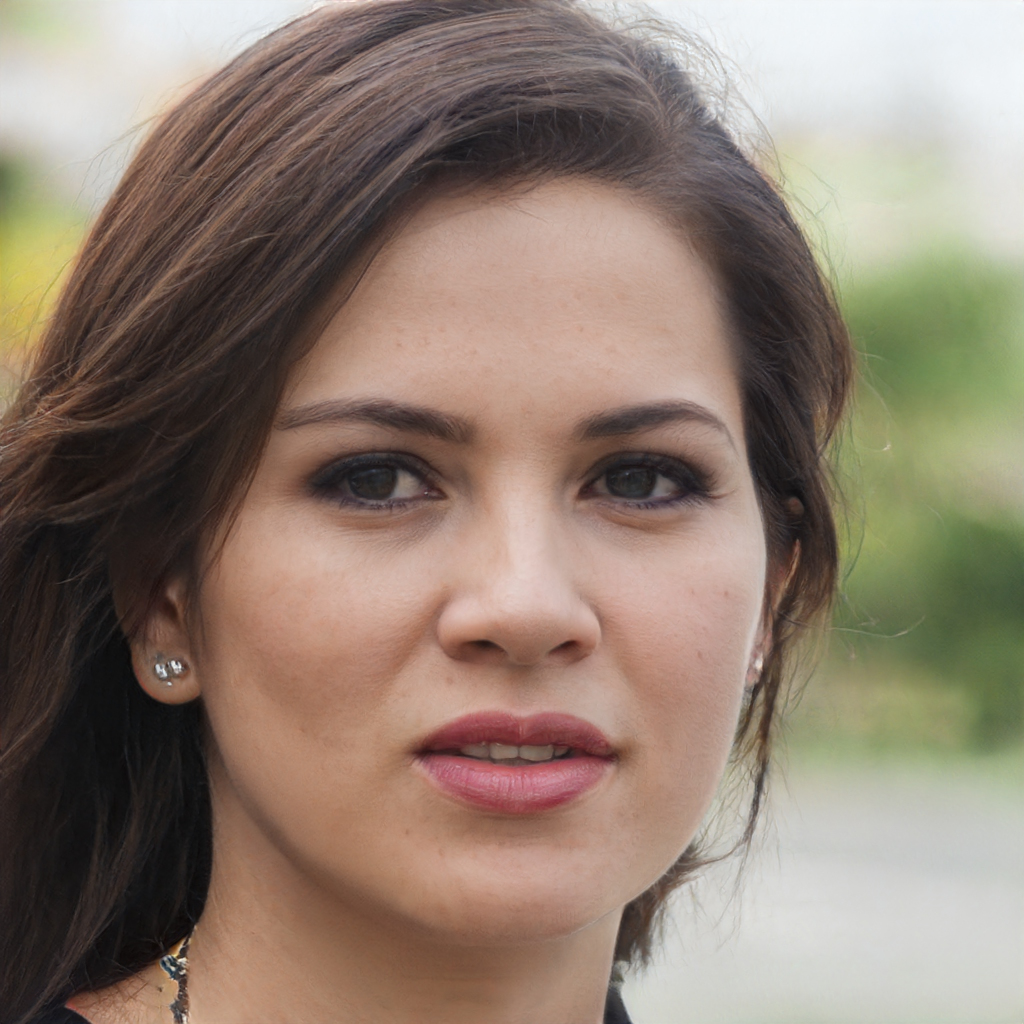
Gender: Female